Barbarian Queen

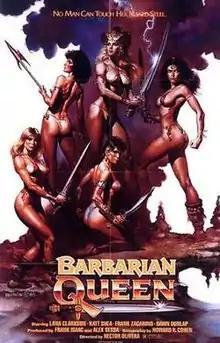
Theatrical release poster by Boris Vallejo

Barbarian Queen (also known as Queen of the Naked Steel) is a 1985 American-Argentine fantasy film starring Lana Clarkson, directed by Héctor Olivera and written by Howard R. Cohen. The film premiered in April 1985 in the United States. It was executive produced by Roger Corman, and it was the third in a series of ten movies that Corman produced in Argentina during the 1980s.